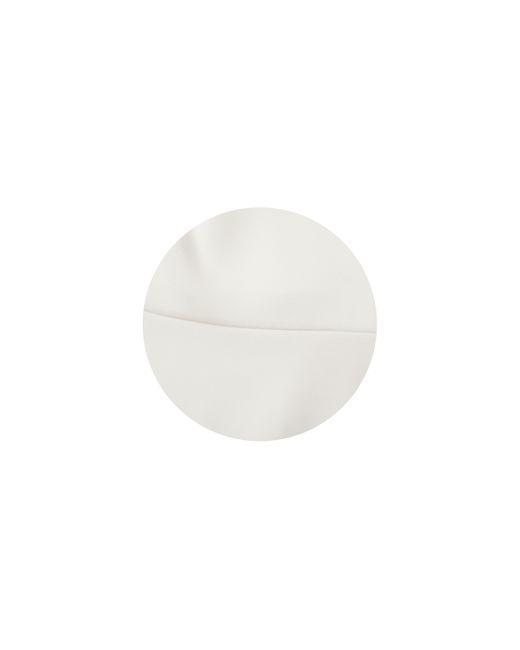
weiße cremefarbene Leinenbaumwolle, einfarbig, kein Musterdesign